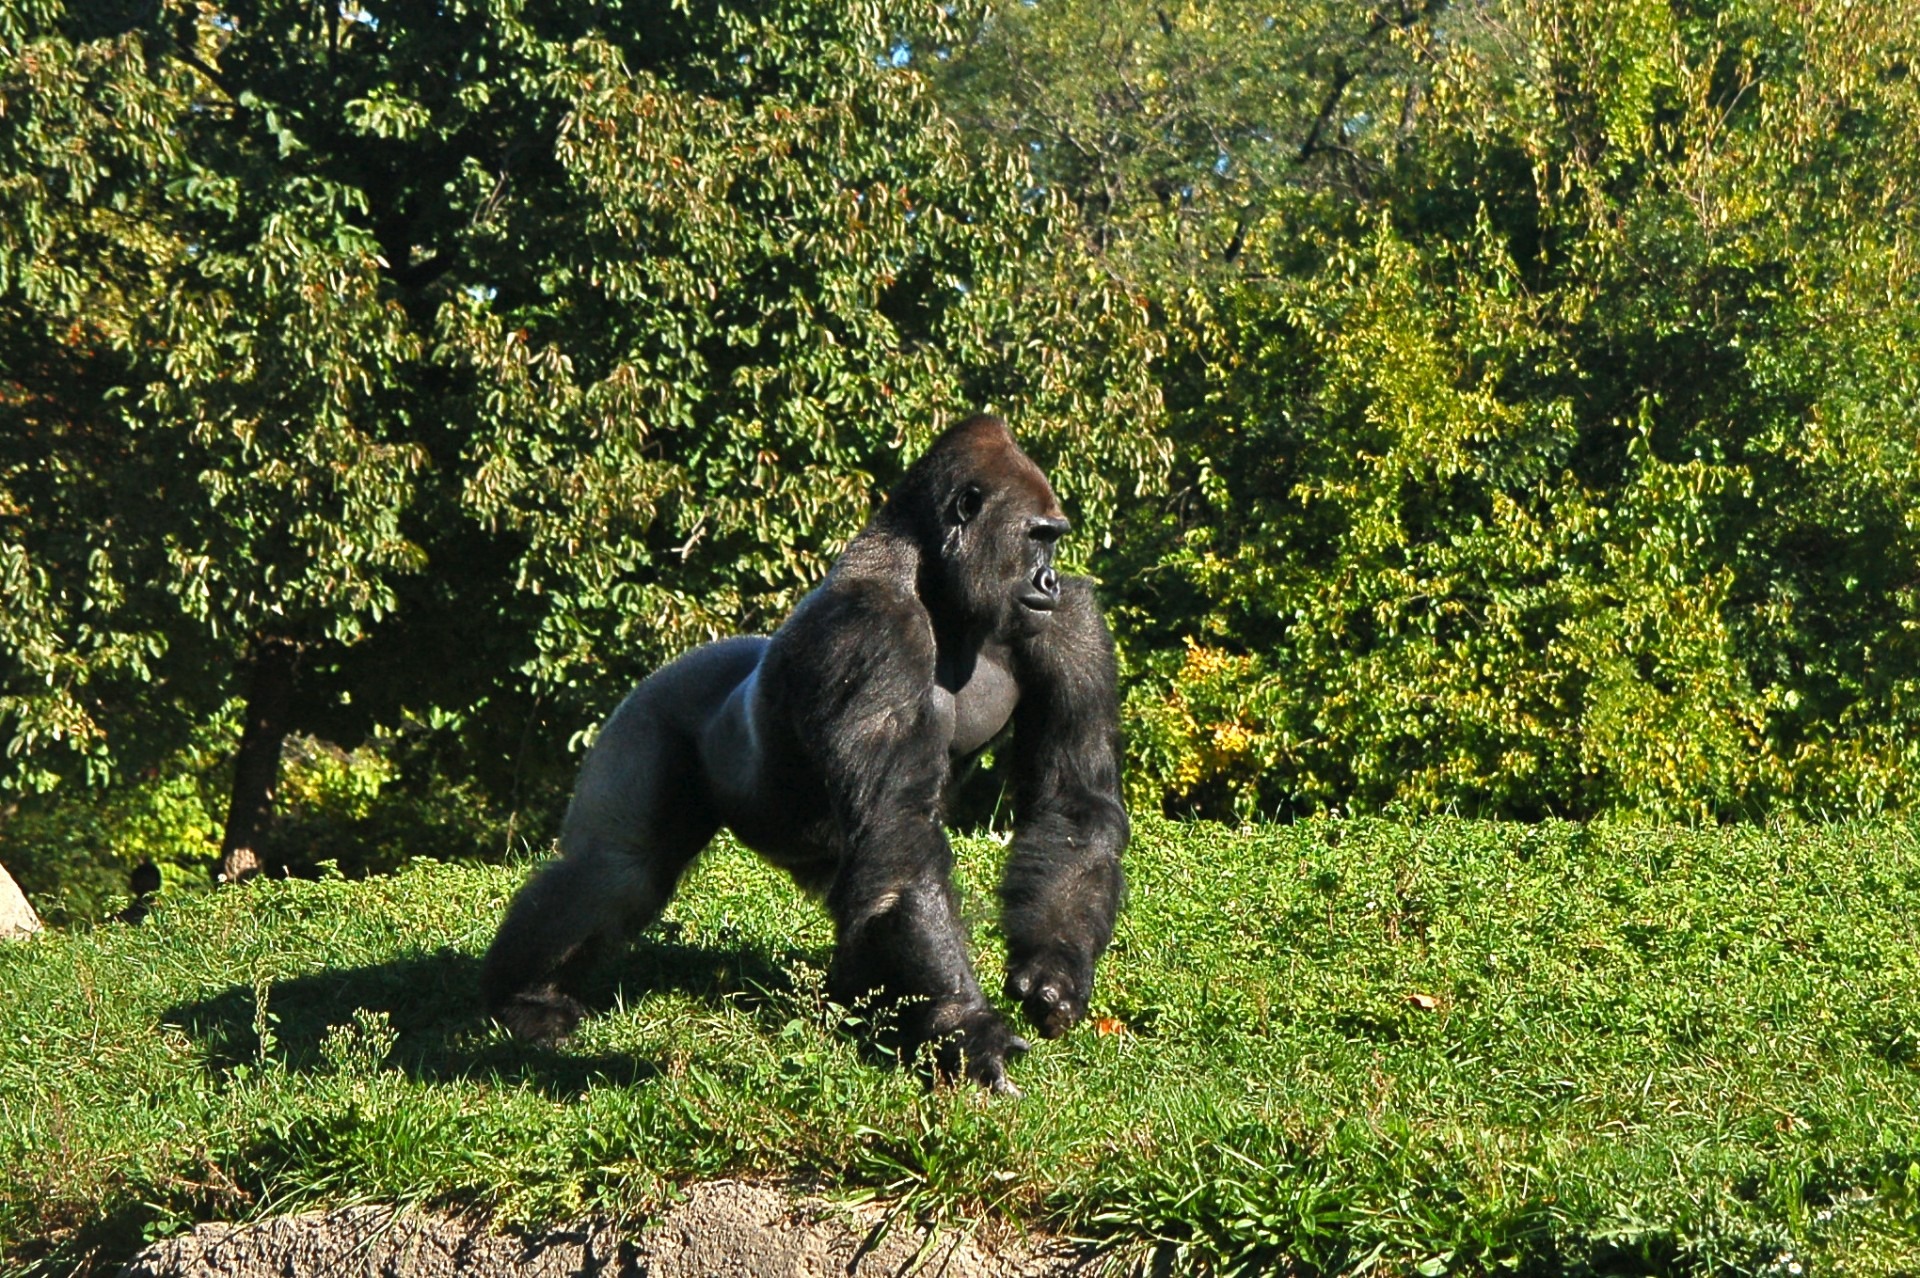
animal, male, wildlife, wild, jungle, africa, mammal, monkey, fauna, primate, gorilla, chimpanzee, ape, endangered, vertebrate, western gorilla, great ape, common chimpanzee